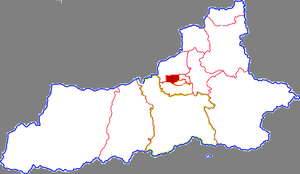
Le district de Lianhu est une subdivision administrative de la province du Shaanxi en Chine. Il est placé sous la juridiction de la ville sous-provinciale de Xi'an.